Robert Yelverton Tyrrell

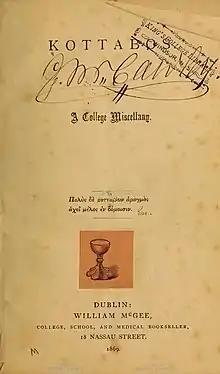
The cover of the first edition of , published in 1869 under Tyrrell's editorship. The wine-cup on the cover and the epigraph (from a fragment by Euripides) reference the ancient game of , played by flicking the dregs of a wine-cup at other participants.

Tyrrell twice won prizes in the examinations to become a fellow of Trinity College, but did not secure the position until his third attempt in 1868. Classical studies had held relatively little prominence at Trinity until the 1860s; few classics graduates had applied for fellowships at the college, preferring instead to seek careers in law or public service. Tyrrell's appointment, along with those of John Pentland Mahaffy in 1864 and Arthur Palmer in 1867, marked the beginning of a period in which the subject expanded greatly in numbers, publications and prestige. These academics became known as the "Dublin School" of classics. Tyrrell was elected Professor of Latin in 1871, succeeding William Hugh Ferrar, who had died in office. Tyrrell's lecture style was spontaneous, relying on question-and-answer with his audience: his student Louis Claude Purser later wrote that the lectures were highly effective, but not "by any means highly systematic", and that they might have been condemned as mere "desultory conversations" by an educational inspector.